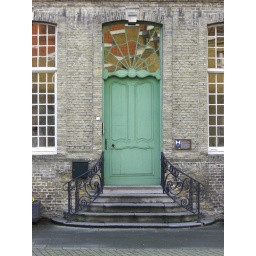
Painted wooden door with art deco-style window above